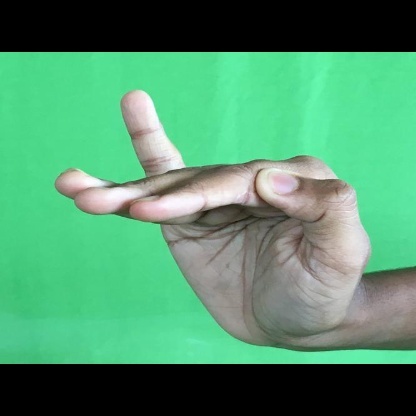
Mudra: Hamsapaksha